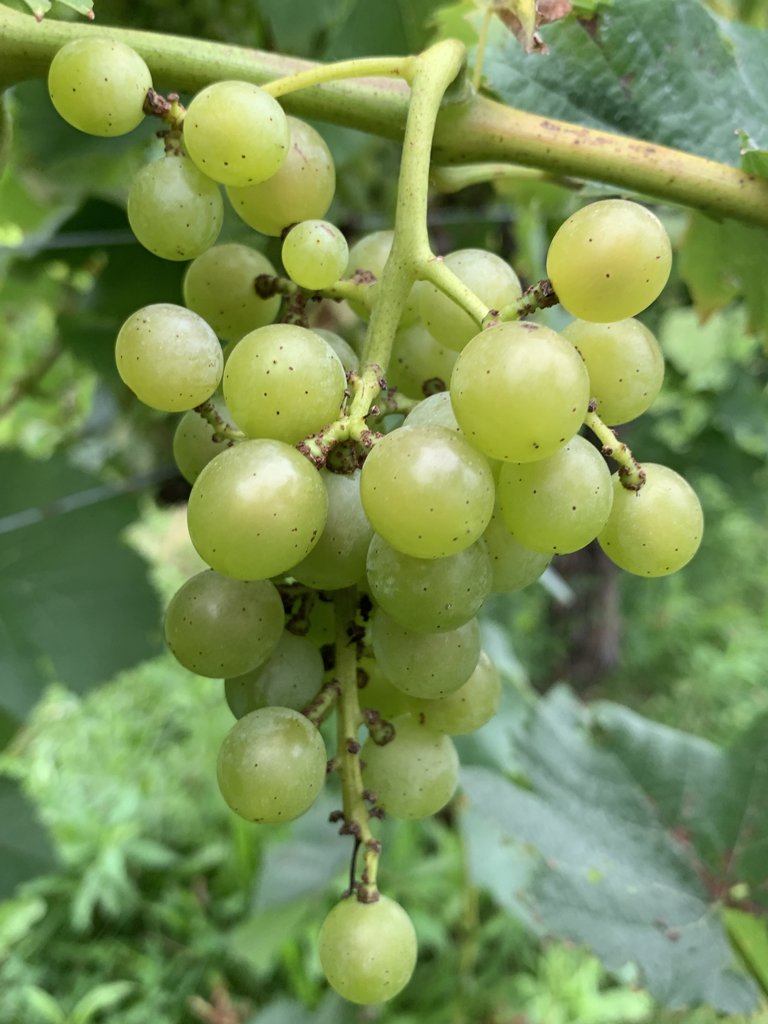
Berries visible: 34
Grape clusters: 1